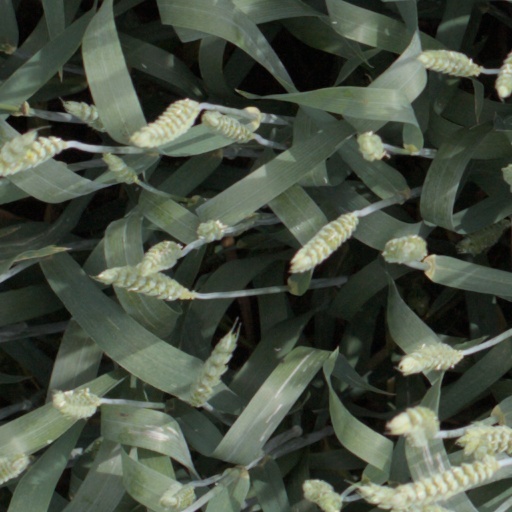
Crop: wheat